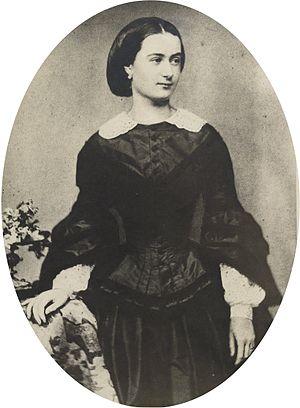
Johann Heinrich Alfred Escher vom Glas, plus couramment appelé Alfred Escher, était un homme politique suisse, leader économique et pionnier du chemin de fer. Par son cumul de mandats politiques et l’activité qu’il a déployée dans la fondation et la direction des Chemins de fer du Nord-Est, de l’École polytechnique fédérale, du Crédit suisse, de la Société suisse d’assurances générales sur la vie humaine et de la Société des chemins de fer du Gothard, Escher a influencé comme nul autre l’évolution politique et économique de la Suisse au XIXᵉ siècle.